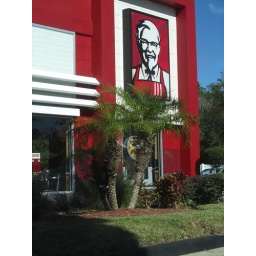
Kentucky Fried Chicken - There's a cat in the tree